Mulholland Drive (film)

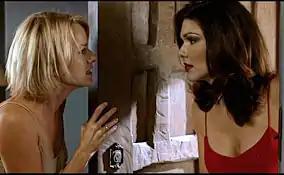
An emotionally troubled Diane exchanges words with Camilla. Diane's scenes were characterized by different lighting to symbolize her physical and spiritual impoverishment.

The first portion of the film that establishes the characters of Betty, Rita and Adam presents some of the most logical filmmaking of Lynch's career. The later part of the film that represents reality to many viewers, however, exhibits a marked change in cinematic effect that gives it a quality just as surreal as the first part. Diane's scenes feature choppier editing and dirtier lighting that symbolize her physical and spiritual impoverishment, which contrasts with the first portion of the film where "even the plainest decor seems to sparkle", Betty and Rita glow with light and transitions between scenes are smooth. Lynch moves between scenes in the first portion of the film by using panoramic shots of the mountains, palm trees and buildings in Los Angeles. In the darker part of the film, sound transitions to the next scene without a visual reference where it is taking place. At Camilla's party, when Diane is most humiliated, the sound of crashing dishes is heard that carries immediately to the scene where dishes have been dropped in the diner, and Diane is speaking with the hit man. Sinnerbrink also notes that several scenes in the film, such as the one featuring Diane's hallucination of Camilla after Diane wakes up, the image of the being from behind Winkie's after Diane's suicide, or the "repetition, reversal and displacement of elements that were differently configured" in the early portion of the film, creates the uncanny effect where viewers are presented with familiar characters or situations in altered times or locations. Similarly, Hageman has identified the early scene at Winkie's as "extremely uncanny", because it is a scene where the "boundaries separating physical reality from the imaginary realities of the unconscious disintegrate". Author Valtteri Kokko has identified three groups of "uncanny metaphors"; the doppelgänger of multiple characters played by the same actors, dreams and an everyday object—primarily the blue box—that initiates Rita's disappearance and Diane's real life.